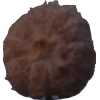
Label: orange_peeled